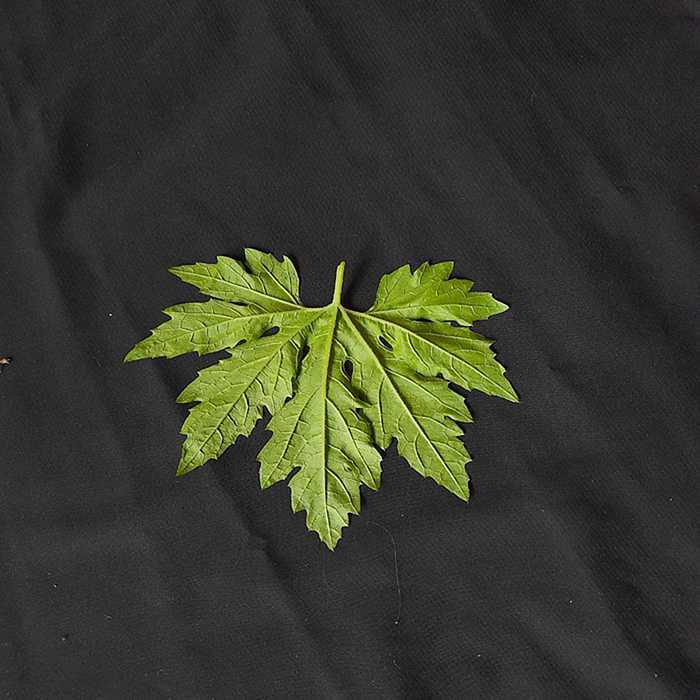
Plant: Bitter Gourd
Label: Fresh leaf